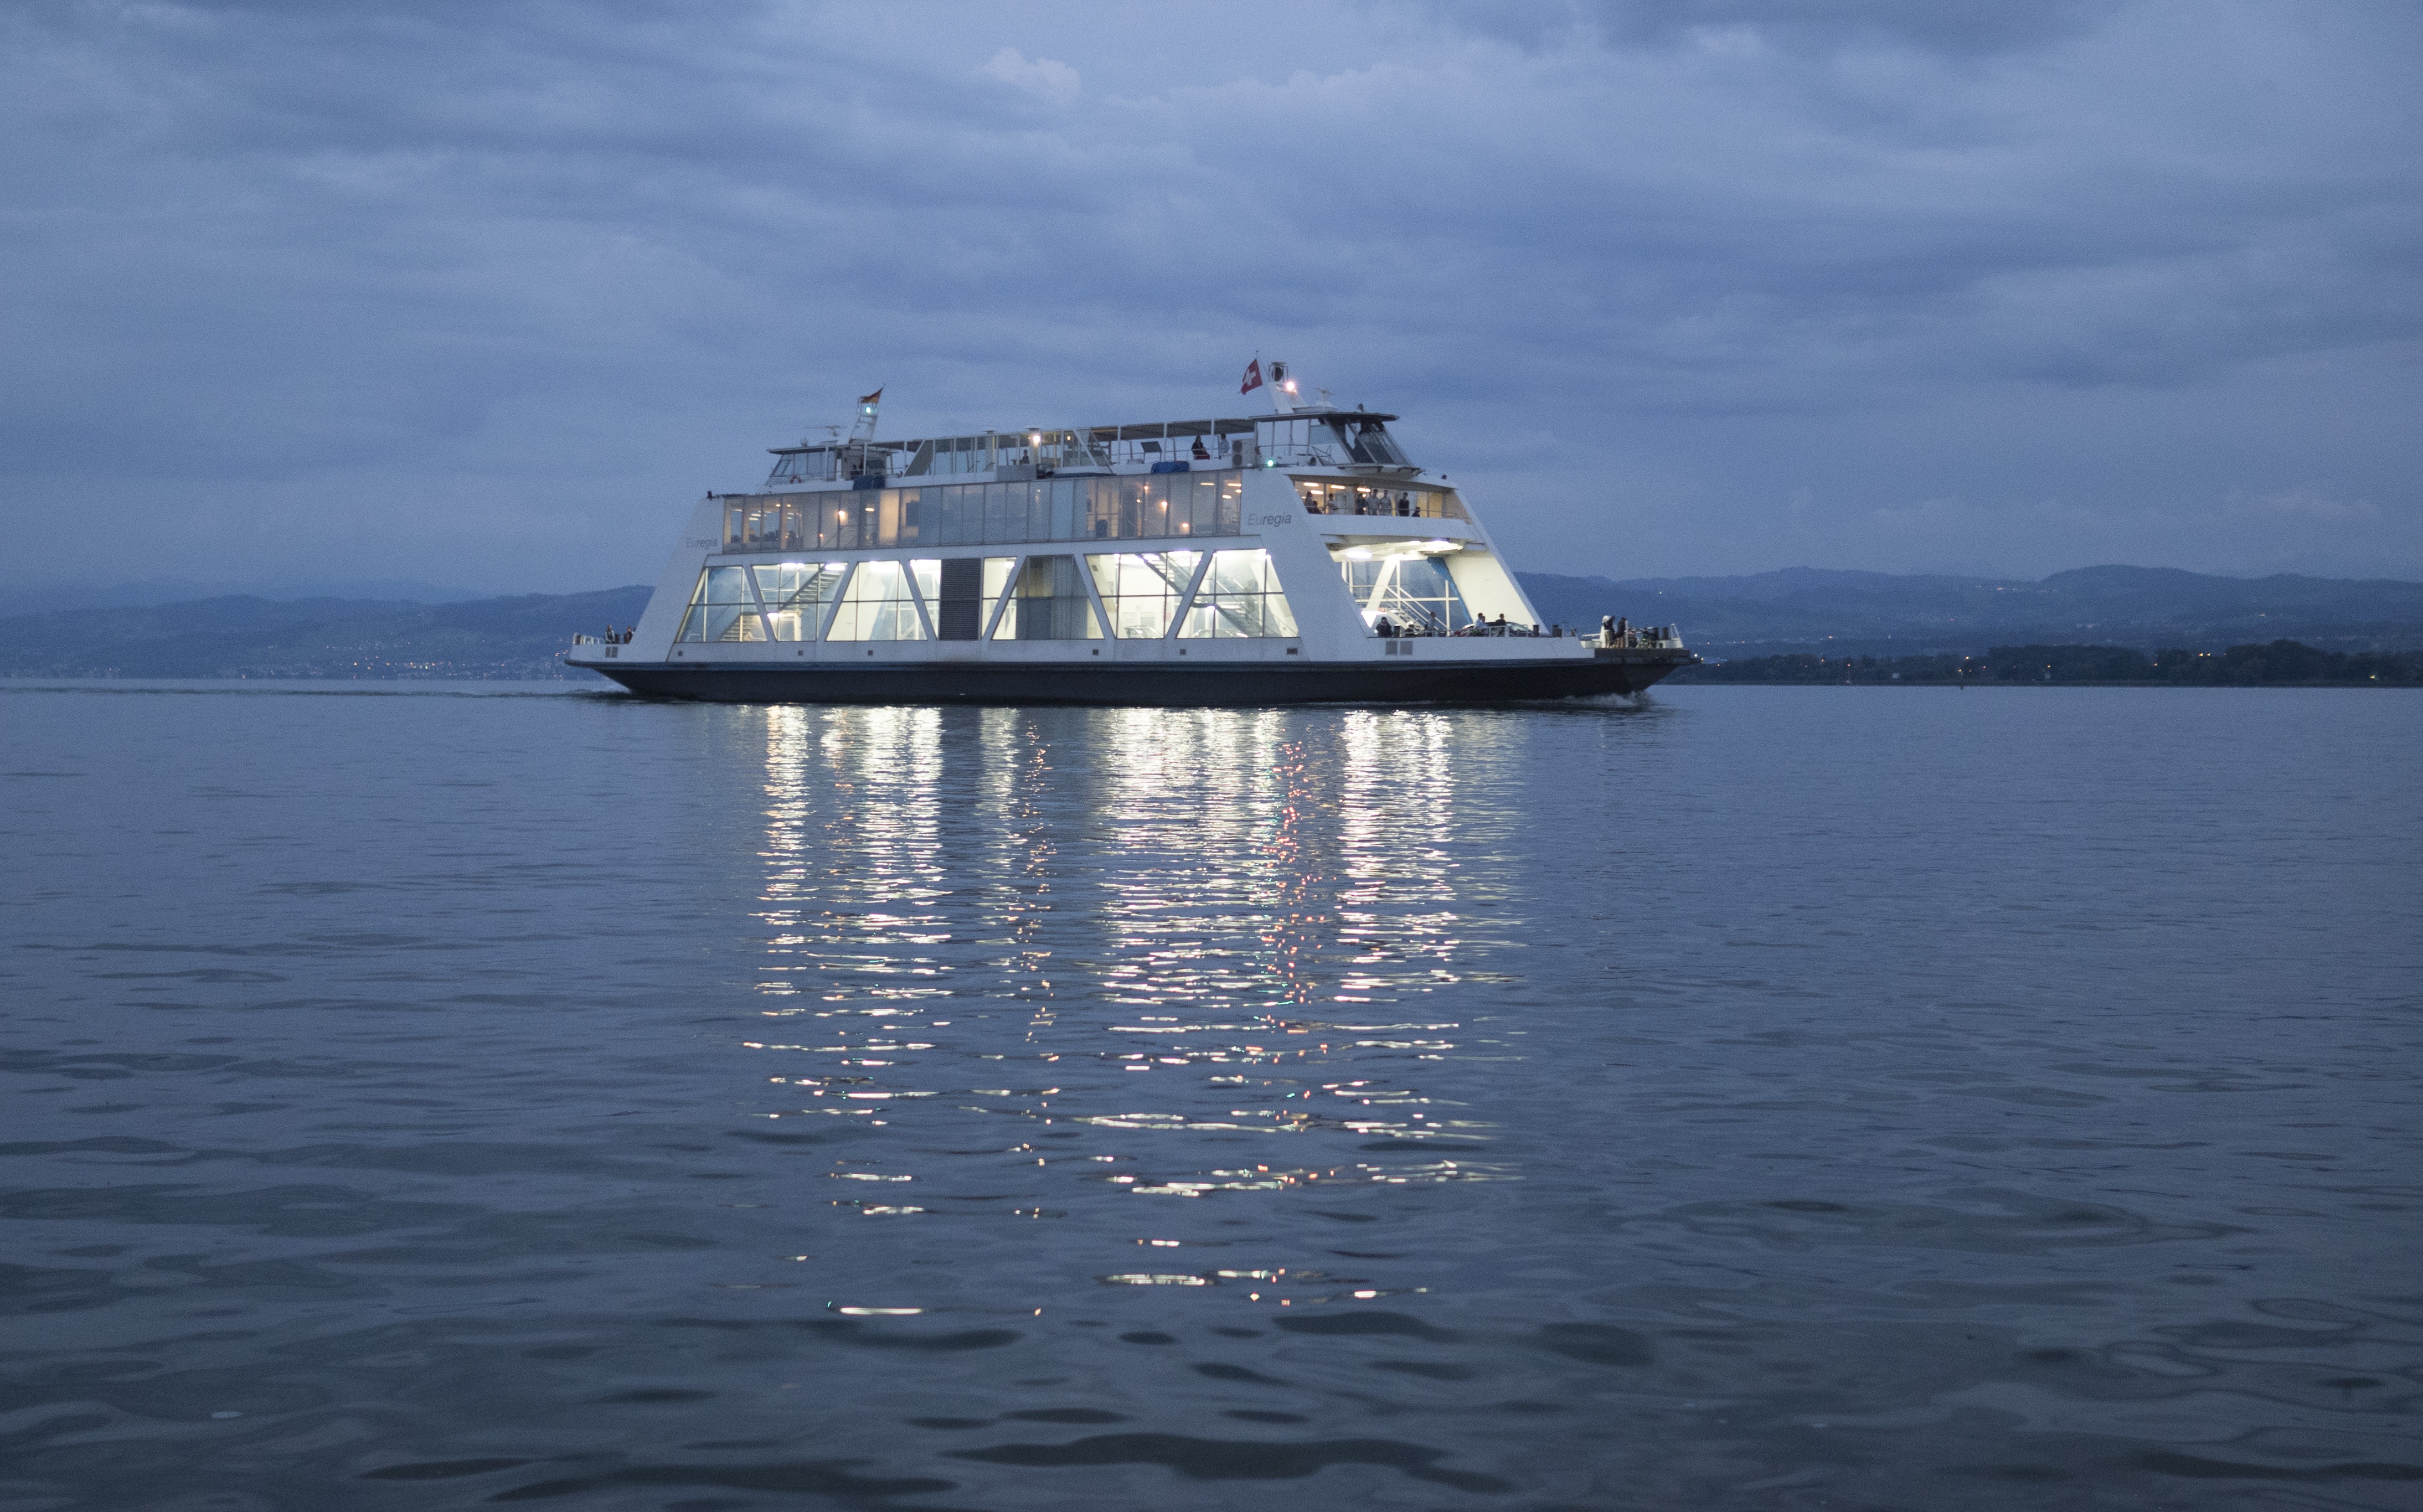
sea, coast, boat, ship, evening, vehicle, yacht, bay, port, cargo ship, ferry, clouds, channel, watercraft, abendstimmung, lake constance, passenger ship, car ferry, luxury yacht, harbour entrance, euregia